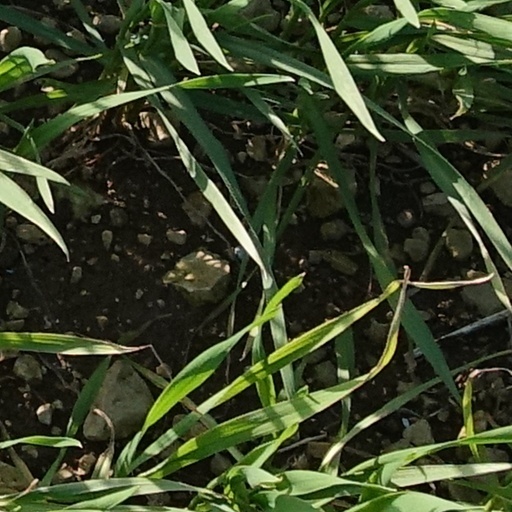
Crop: wheat